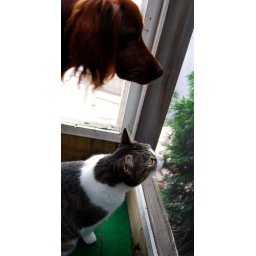
Sable &amp;amp; Sunshine watching a bird in the trees outside.